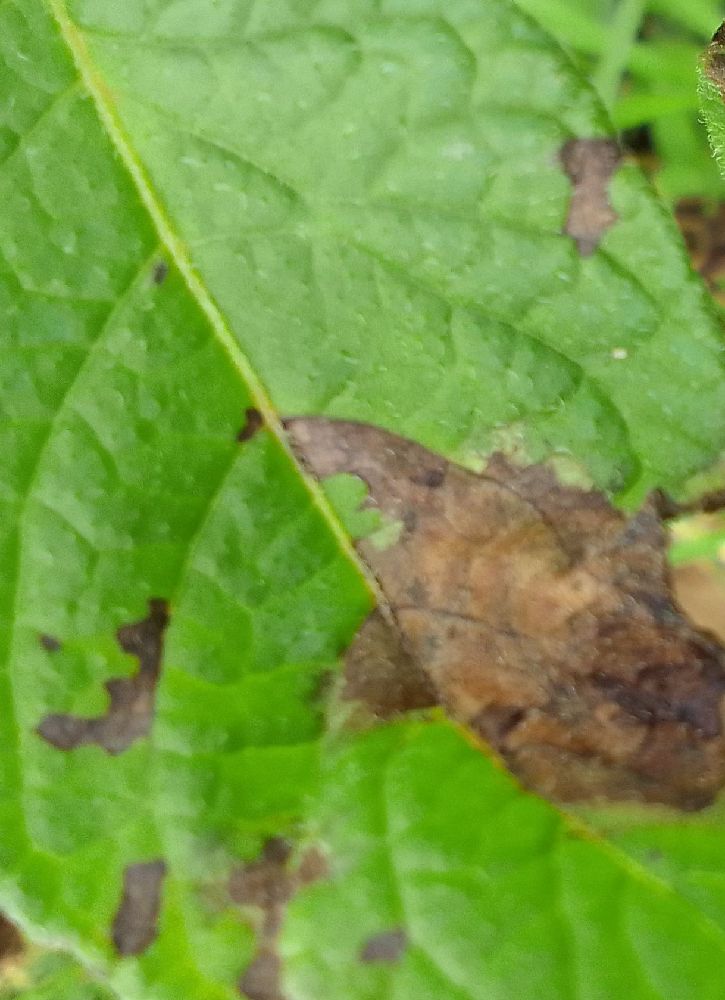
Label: Late blight